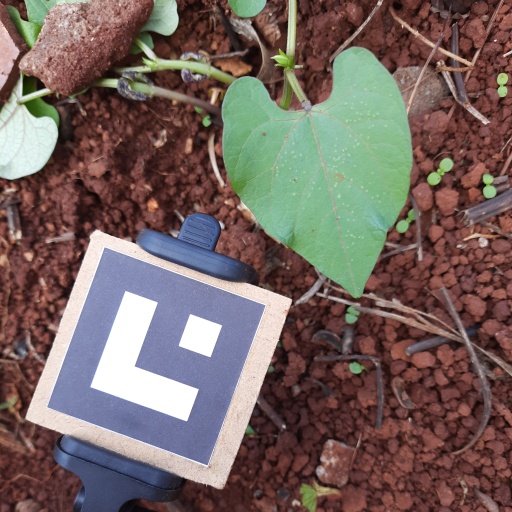
Observations: wavy surface, no eating holes, with soild dust, under shade, insect on surface